Ōura Station

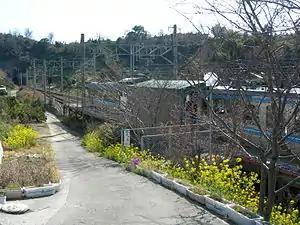
Ōura Station in 2008

is a passenger railway station located in the city of Matsuyama, Ehime, Japan. It is operated by JR Shikoku and has the station number "Y47".